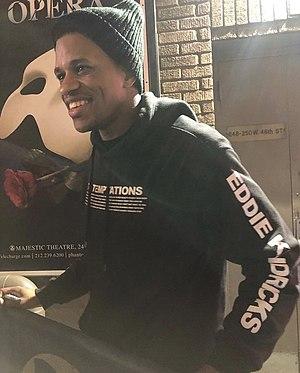
Hollywood est une mini-série télévisée américaine en sept épisodes de 44-57 minutes, créée par Ryan Murphy et Ian Brennan et diffusée intégralement le 1ᵉʳ mai 2020 partout dans le monde sur le service Netflix, incluant les pays francophones.
Jeremy Pope est un acteur et chanteur de théâtre américain de Broadway, né le 9 juillet 1992 à Orlando en Floride. Il est connu pour avoir interprété le rôle principal dans la série Hollywood de Ryan Murphy en 2020.